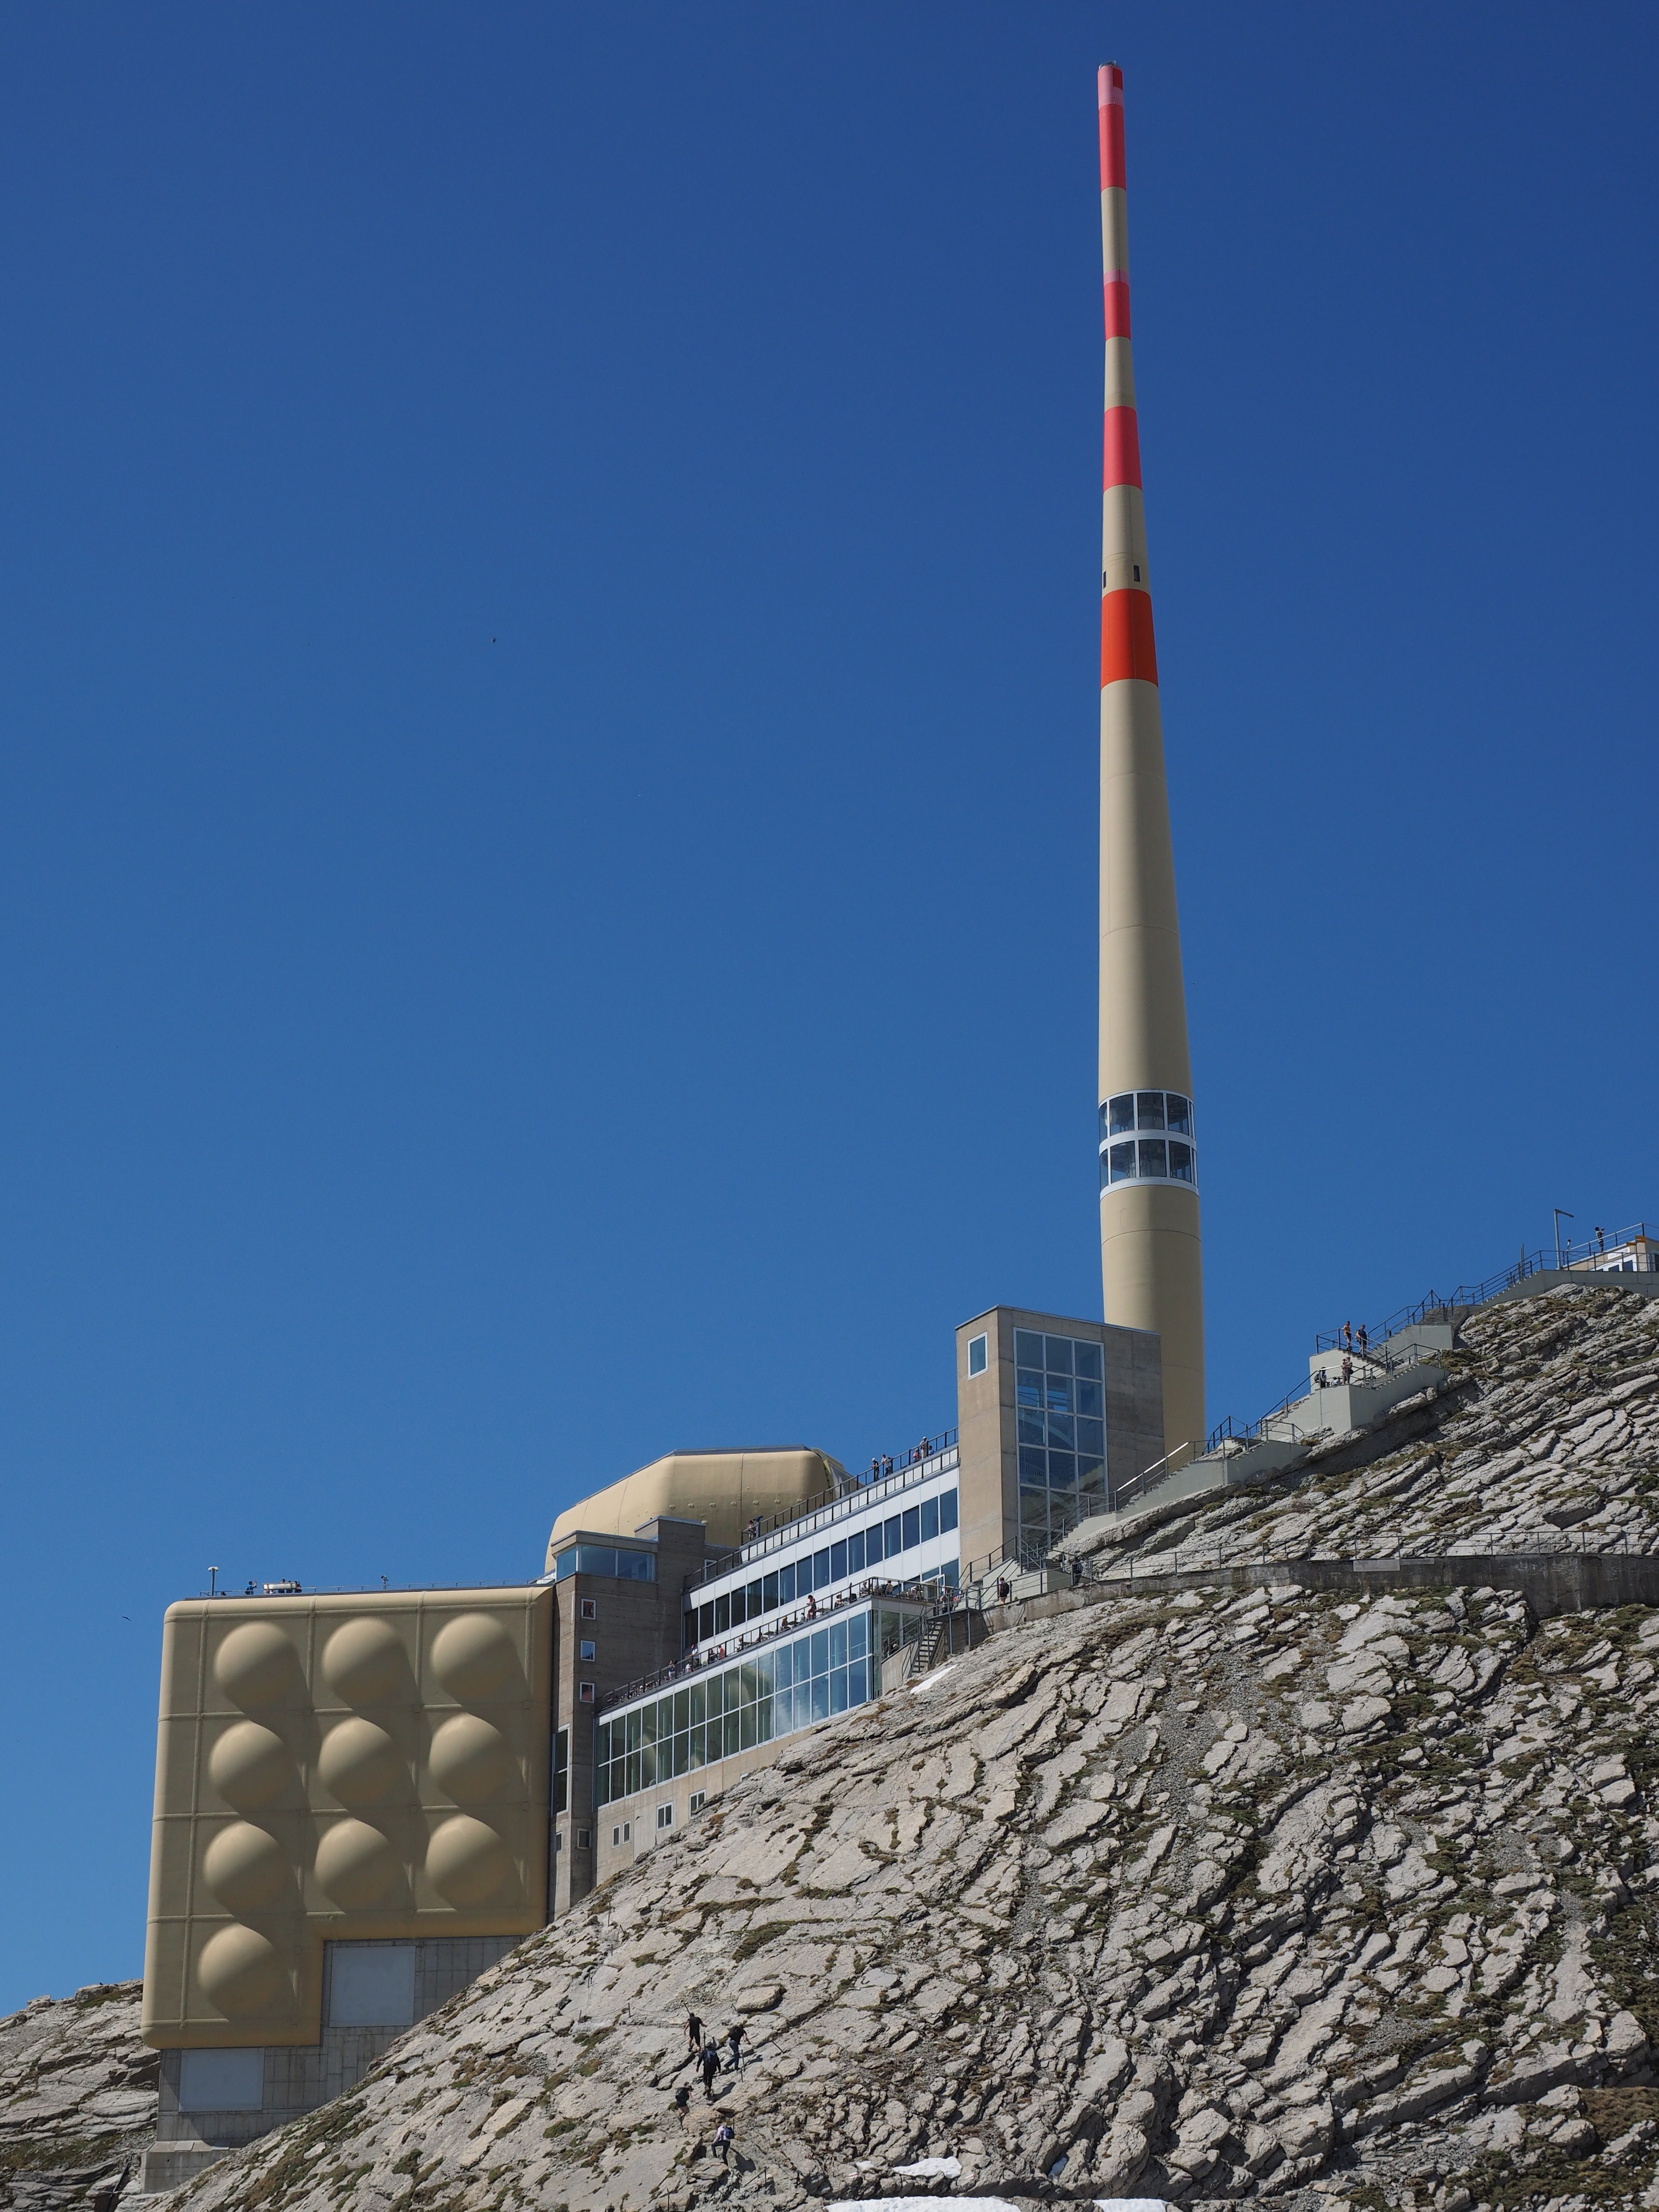
mountain, snow, tower, mast, alpine, summit, mountain peak, mountain summit, great, appenzell, swiss alps, mountain station, transmission tower, s ntis, power station, reinforced concrete, alpstein, outdoor structure, alpstein region, send system, transmitter s ntis, swisscom broadcast